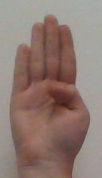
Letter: kaaf